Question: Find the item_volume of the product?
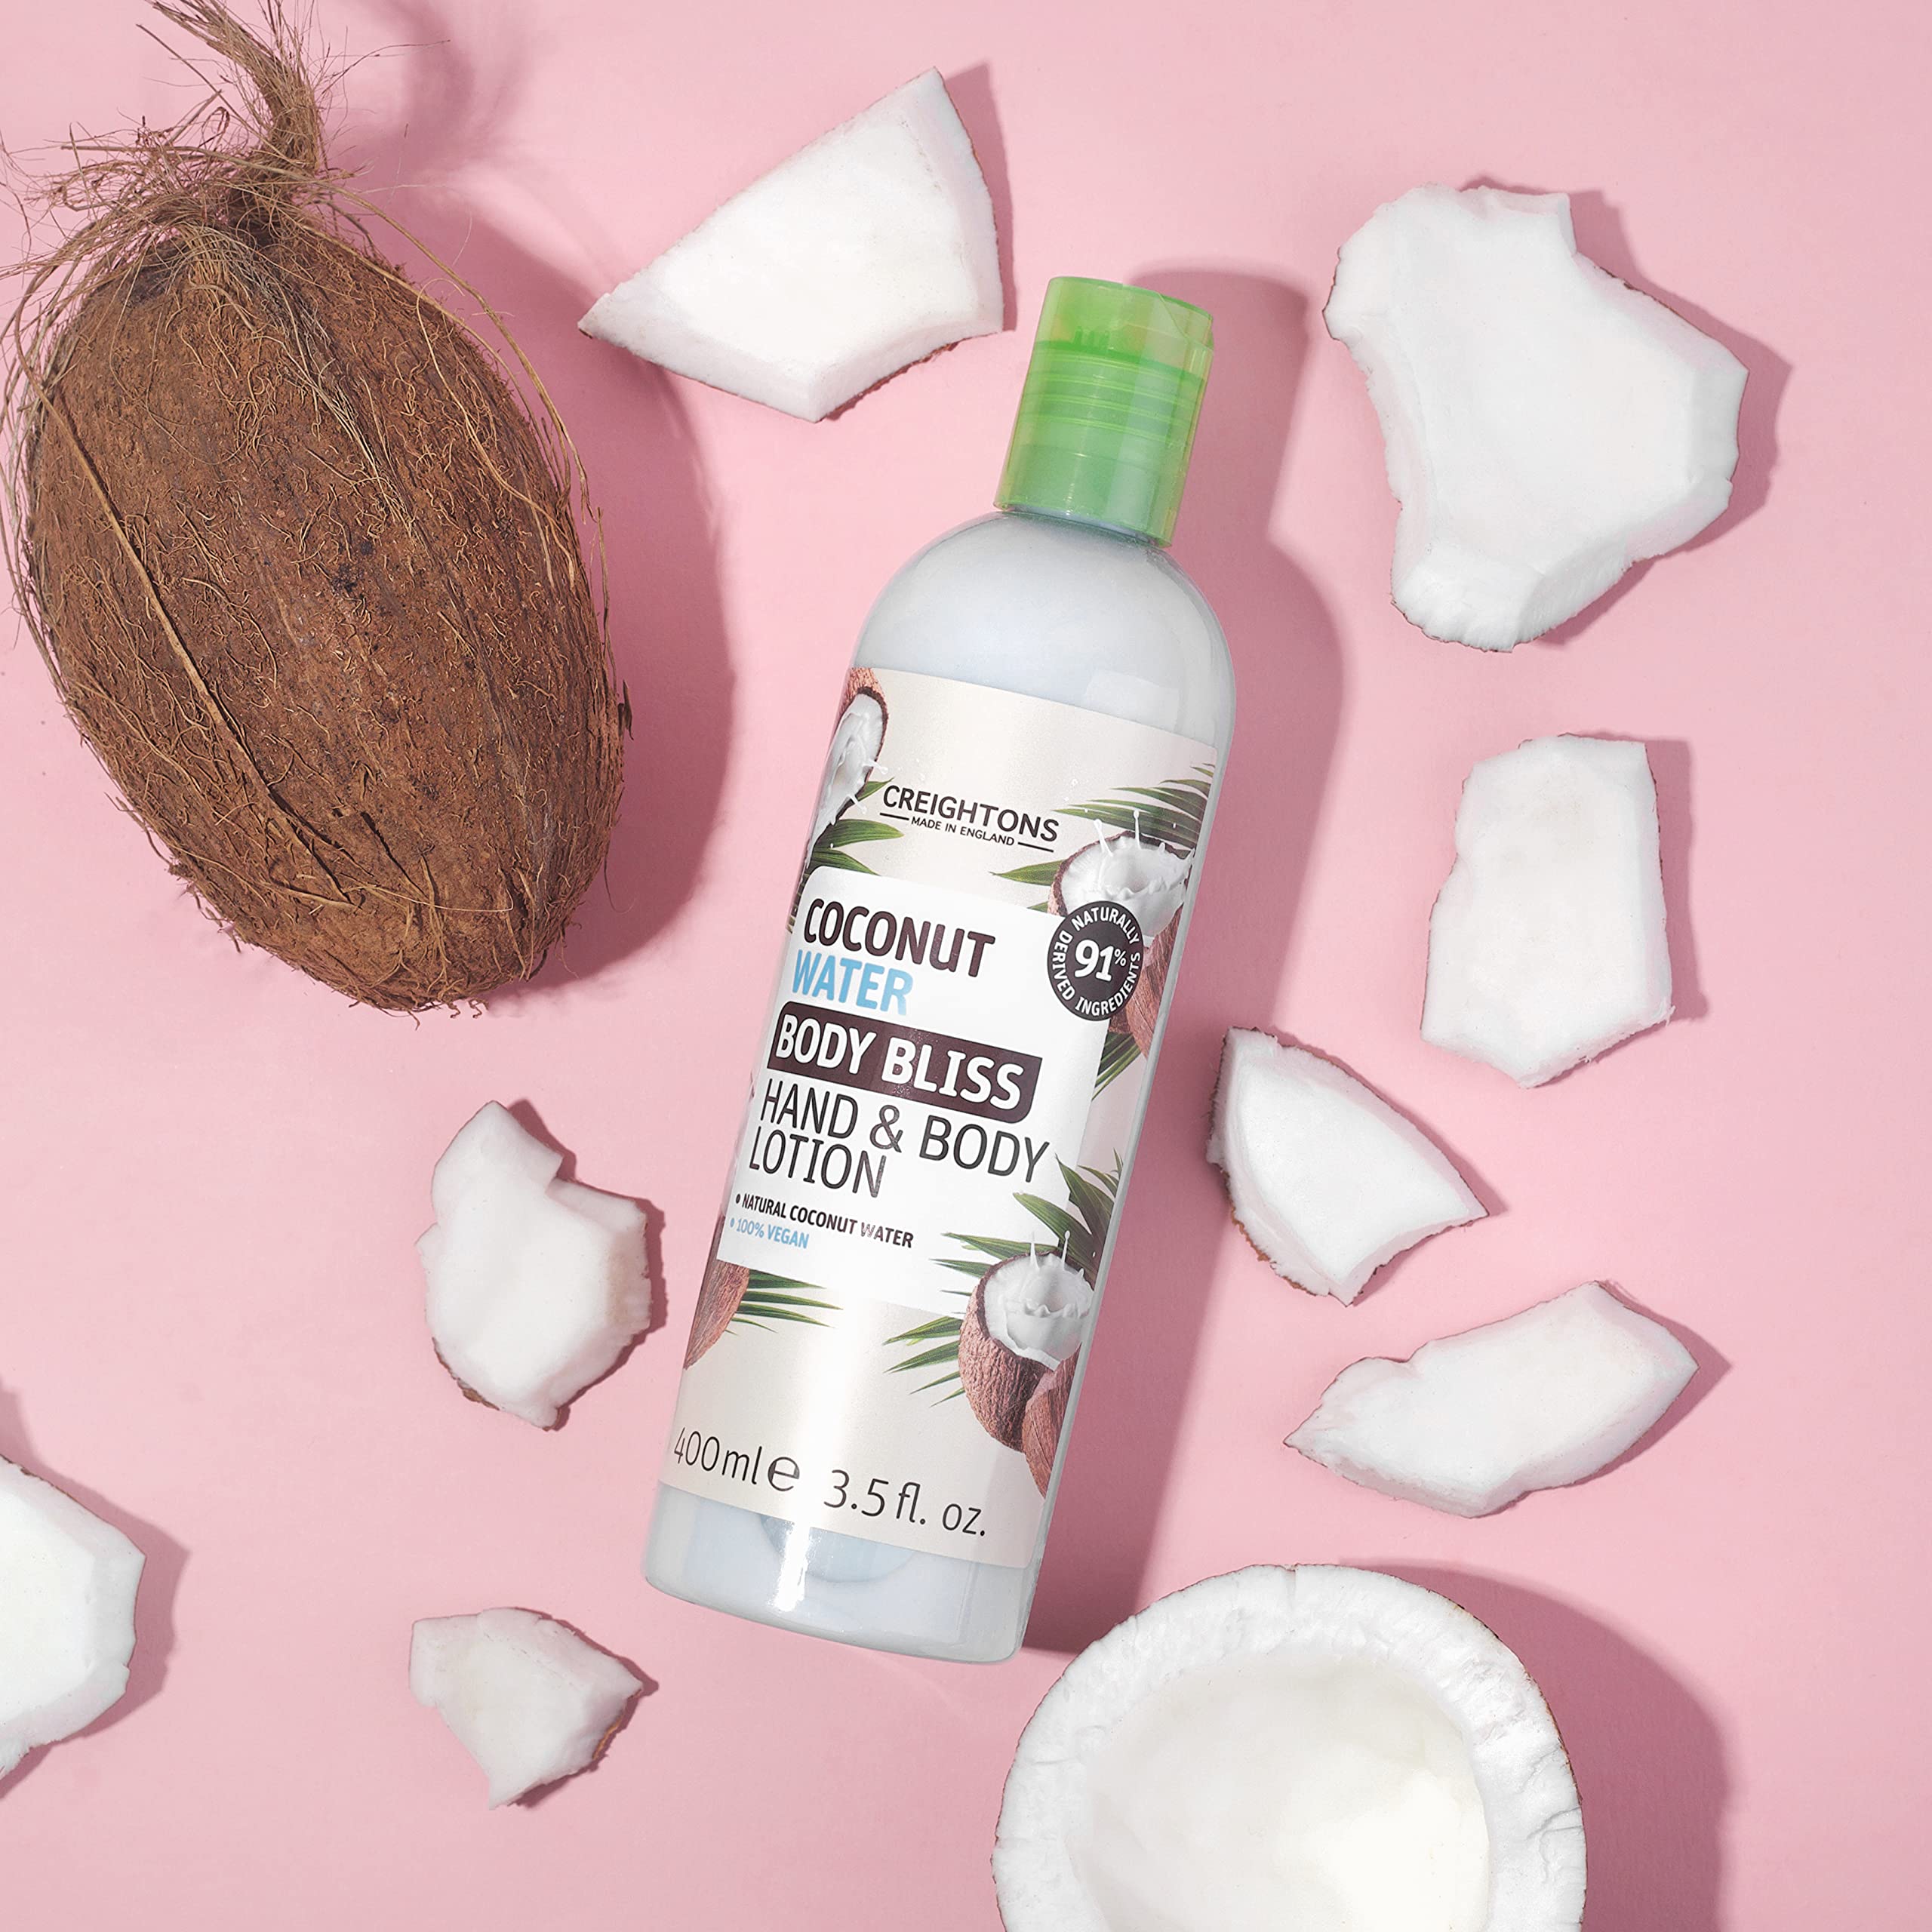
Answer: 3.5 fluid ounce